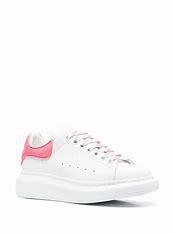
Brand: alexander
Model: mcqueen Oversized